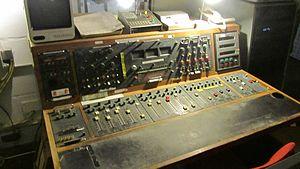
Le Wartime Broadcasting Service était un service de la BBC destiné à être diffusé au Royaume-Uni soit après une attaque nucléaire, soit si un attentat à la bombe classique détruisait les installations de la BBC lors d'une guerre conventionnelle.